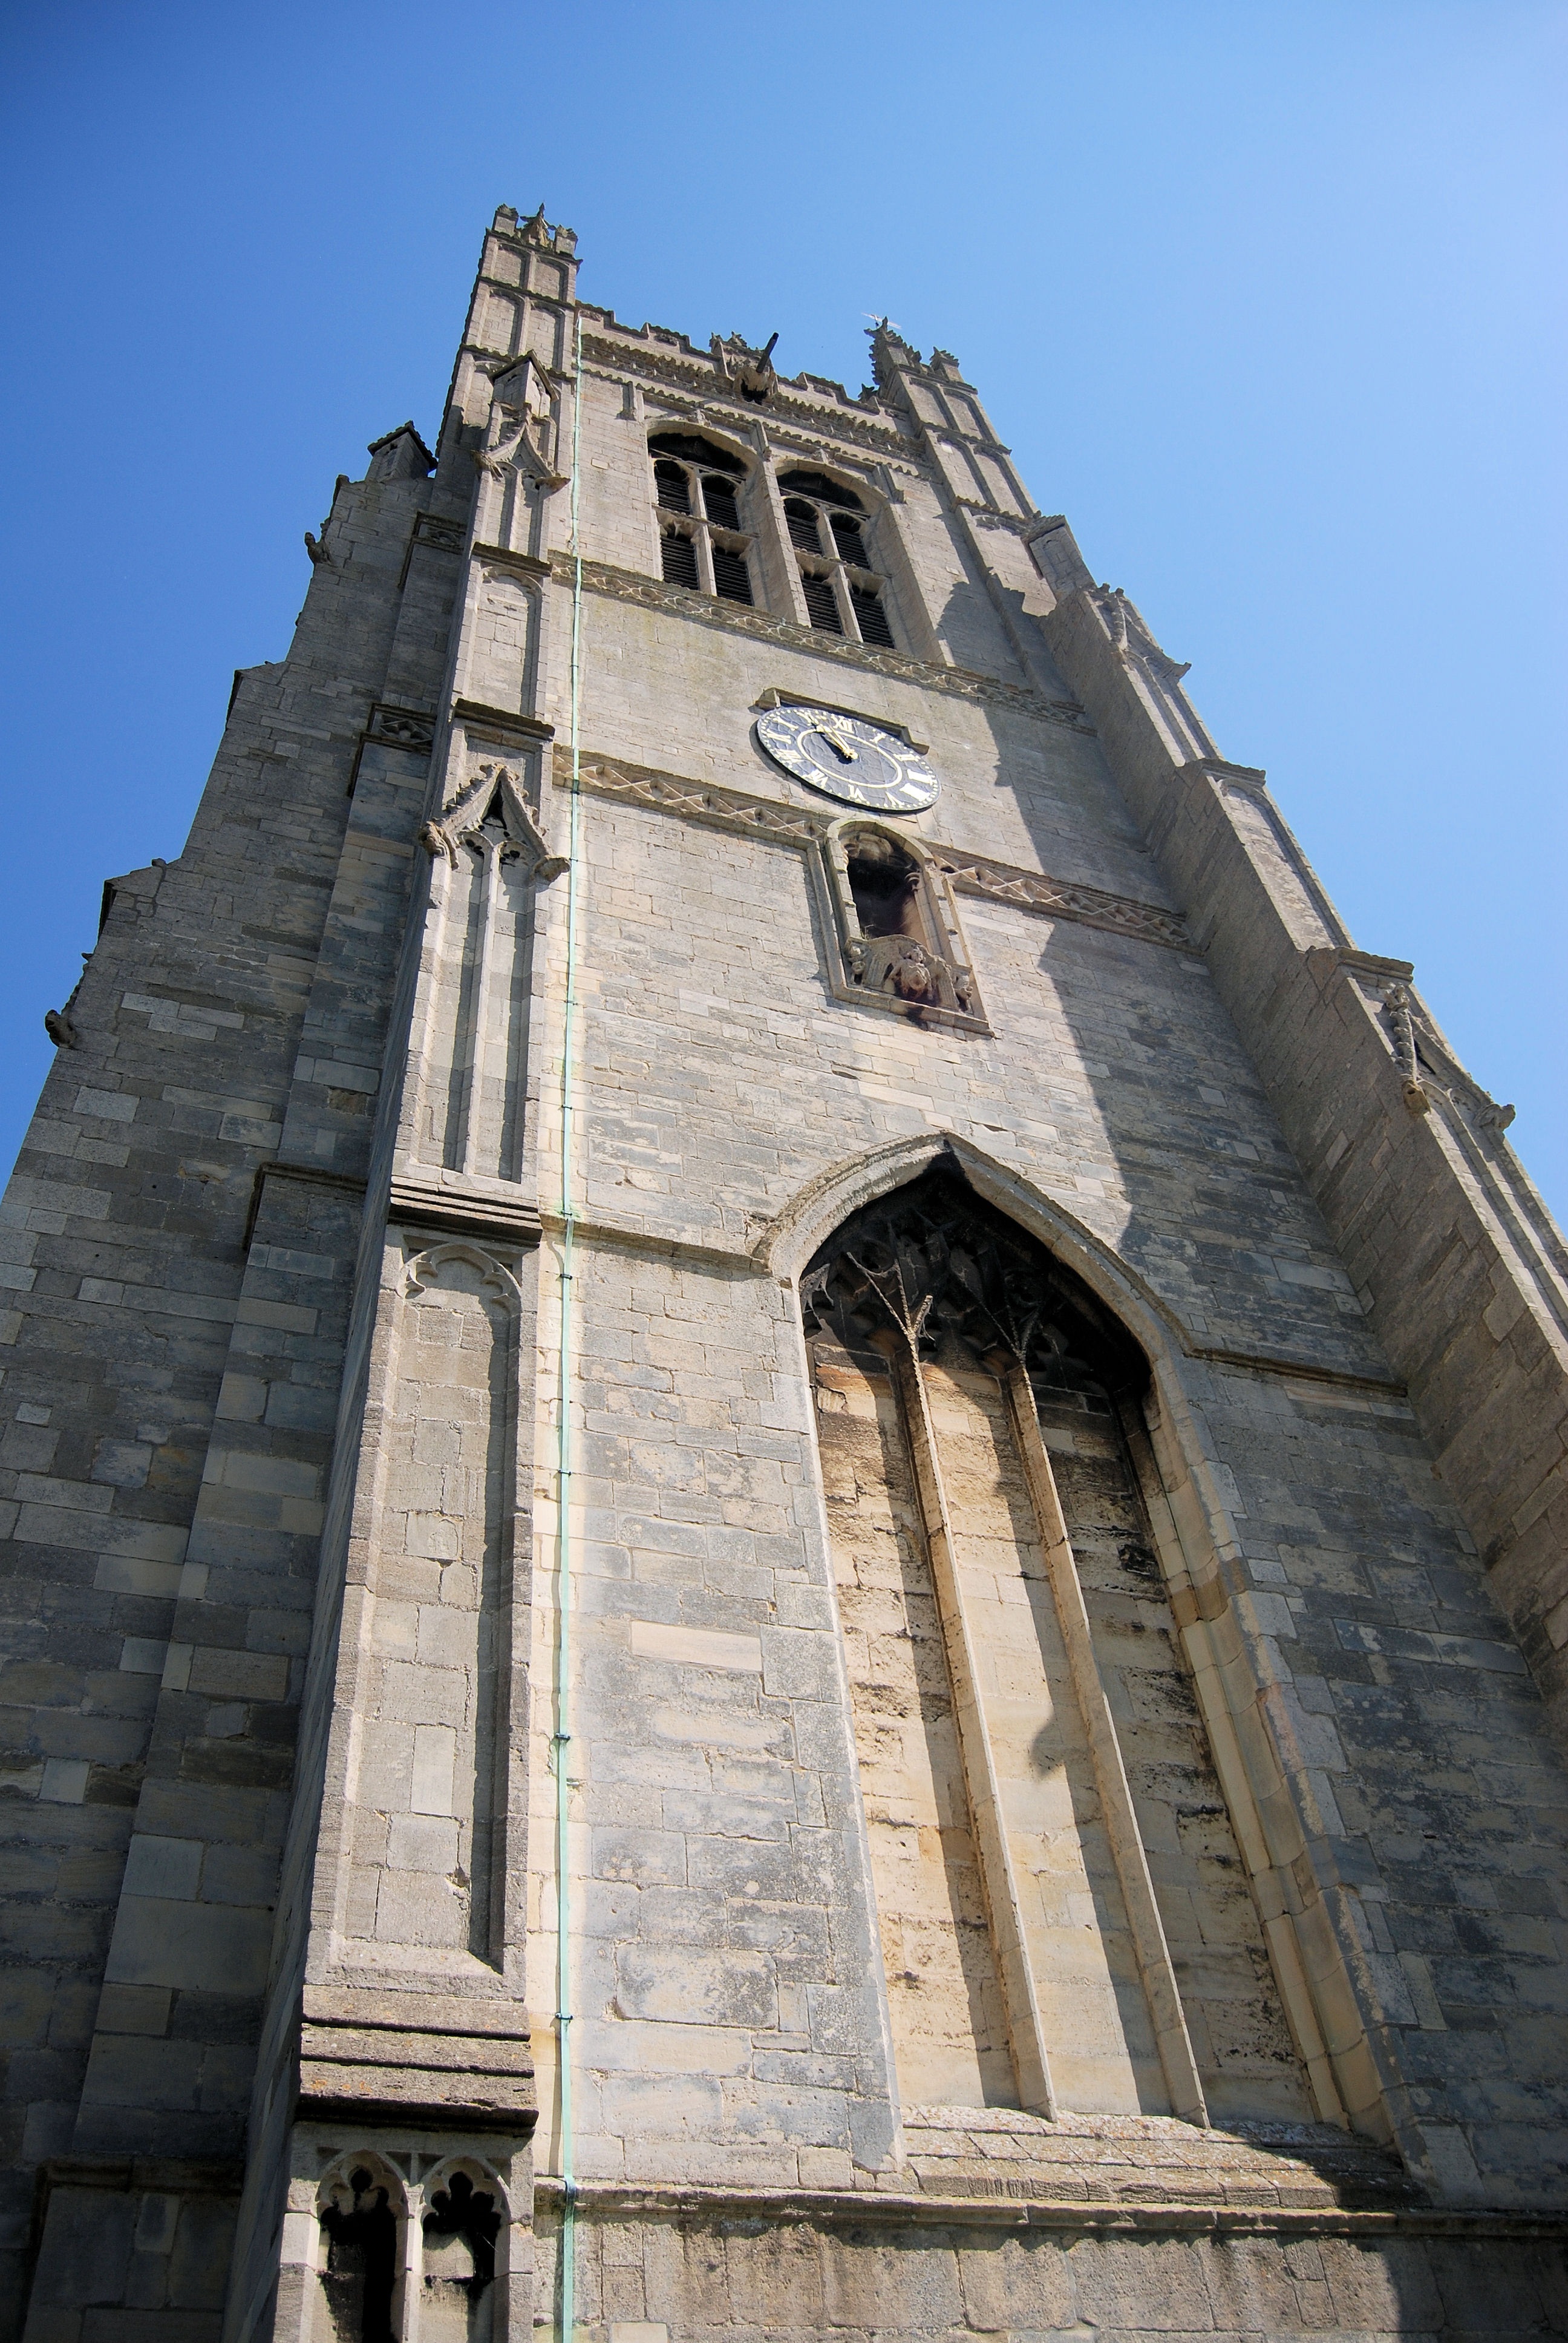
architecture, building, tower, religion, landmark, facade, church, cathedral, chapel, christian, place of worship, bell tower, spire, ruins, steeple, ancient history